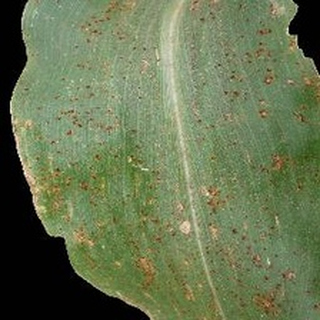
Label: corn_common_rust